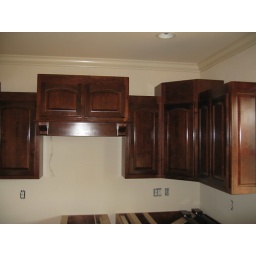
the stove is going in under where the higher skinny cabinet that holds the exhaust fan is.